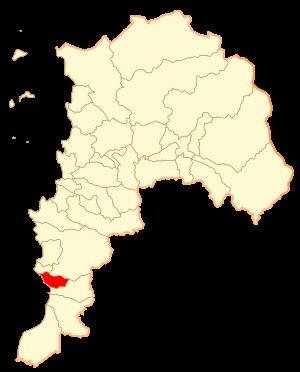
El Tabo est une ville et une commune du Chili dans la Province de San Antonio, elle-même située dans la région de Valparaiso.